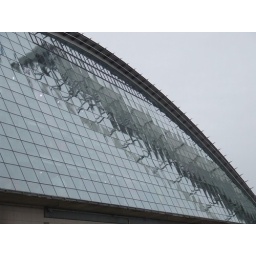
The Glasgow Science Centre tower reflected in the glass of the Science Centre building itself